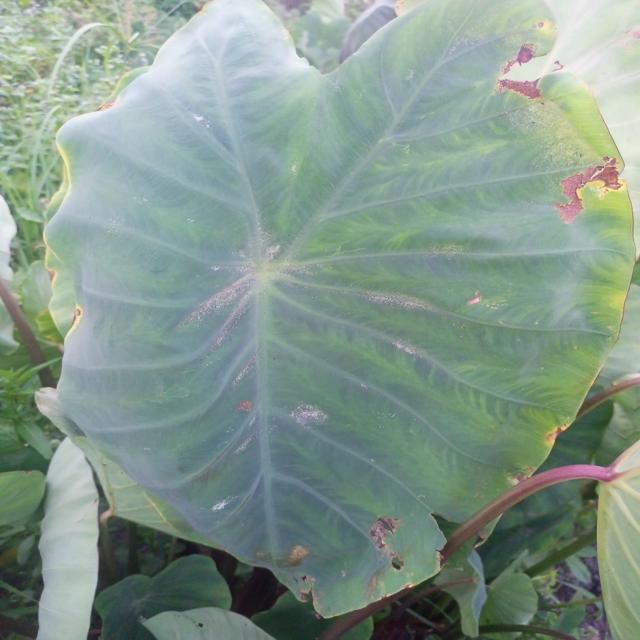
Label: Early_Blight